Coaches of the London and North Eastern Railway

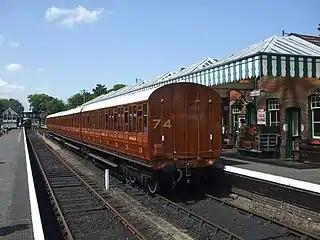
The 'Quadart' set at Sheringham Station on the North Norfolk Railway

Gresley first introduced articulation in passenger stock in 1907 using converted vehicles, but in 1911 he produced some articulated suburban stock for the GNR. These were articulated pairs and were later rebuilt as four-coach ('Quadart') units. From 1921 to 1929 further 'Quadart' compartment stock was built with an eventual total of 97 GNR and LNER sets.